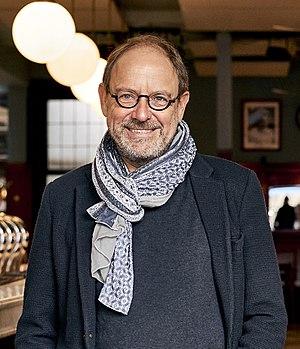
Pierre Kroll par Yves Dethier (DYOD)
Pierre Kroll, né le 25 mars 1958 à Gwaka, dans l'actuelle République démocratique du Congo, est un dessinateur et caricaturiste belge.